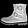
Label: Ankle boot